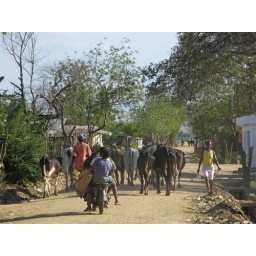
030608  The cows that were wading and eating in the river